Castle Clinton

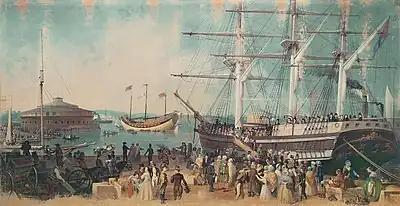
"The Bay and Harbor of New York" by Samuel Waugh (1814–1885), depicting the castle in 1848

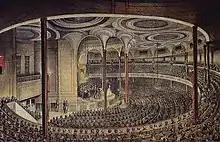
First appearance of Jenny Lind in the U.S. at Castle Garden, September 11, 1850 (lithograph by Currier and Ives)

The fort was leased to the New York City government as an entertainment venue in June 1824; the city originally paid $1,400 a year for five years. The city government subleased the fort to Francis Fitch, Arthur Roorbach, and J. Rathbone. Fort Clinton became Castle Garden, which served as a beer garden, exhibition hall, and theater. The venue contained 50 boxes, each with a table and eight seats. Atop Castle Garden was a circular promenade with a canopy above it. Castle Garden was surrounded by a gravel promenade and shrubbery atop a seawall. The "New-York Daily Tribune" wrote that the fort "afterward became associated with scenes of peace and popular amusement". One critic described Castle Garden in 1828 as "a favored place of public resort".